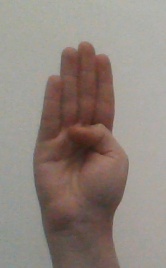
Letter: kaaf